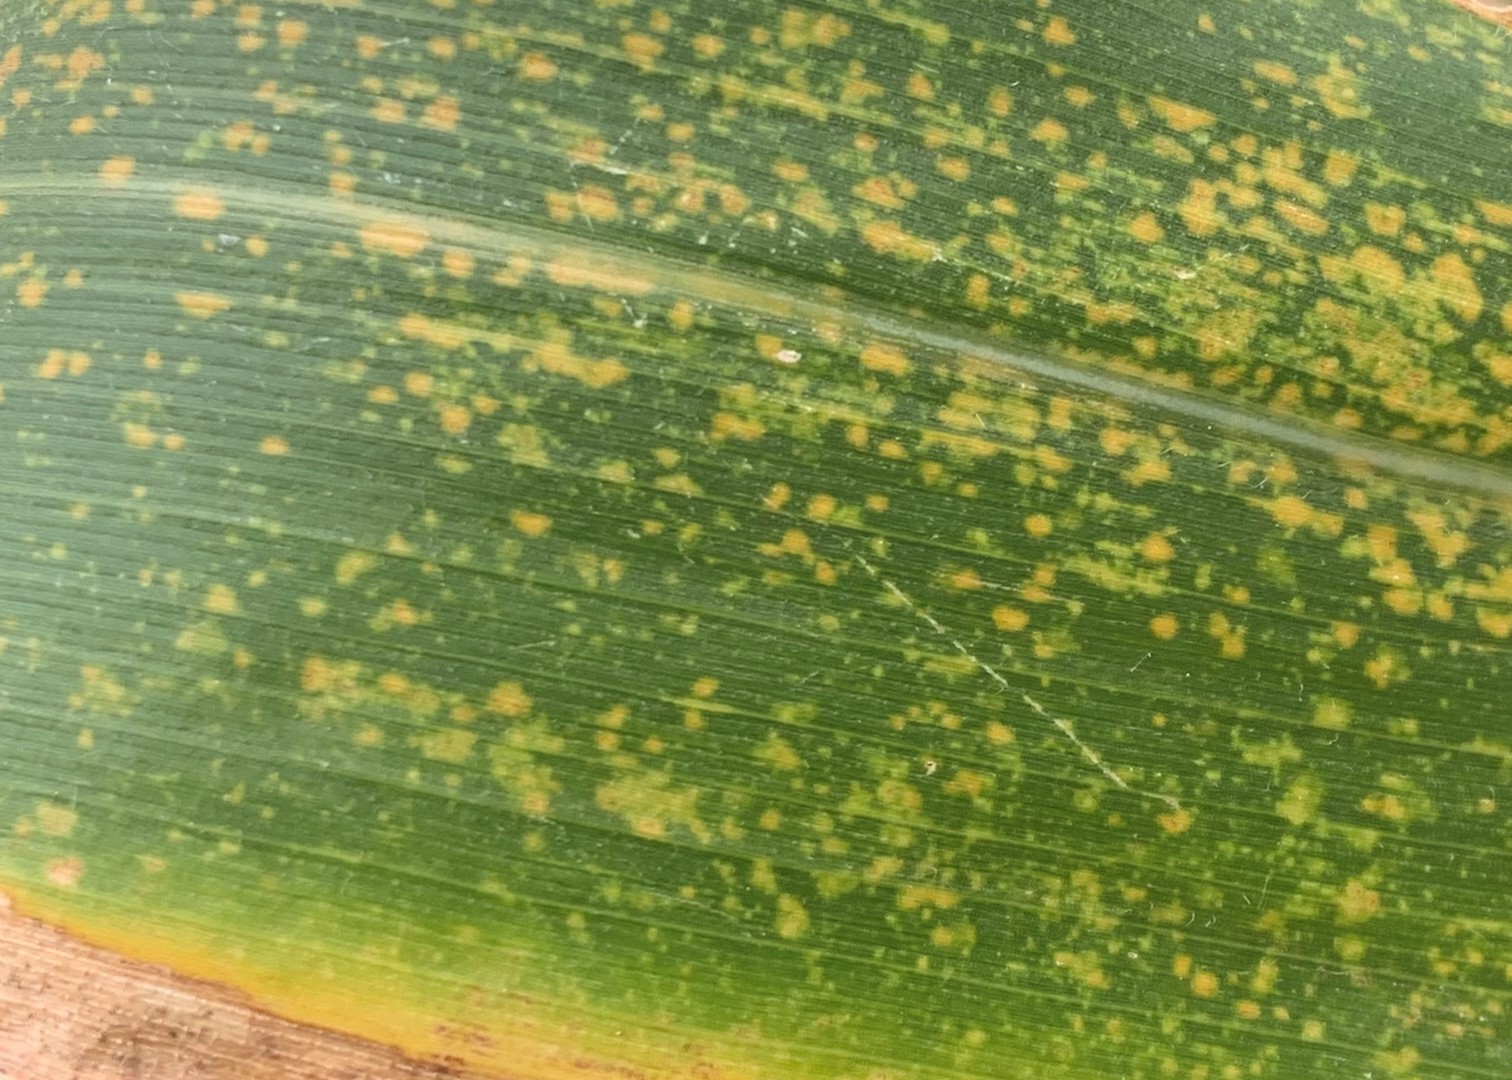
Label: MLN